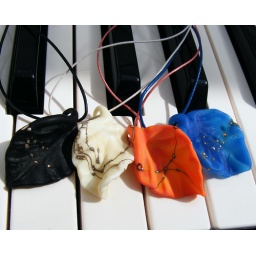
Large handmade opaque lampwork glass leaf pendant, on co-ordinating leather thong and sterling silver necklace, in four colors